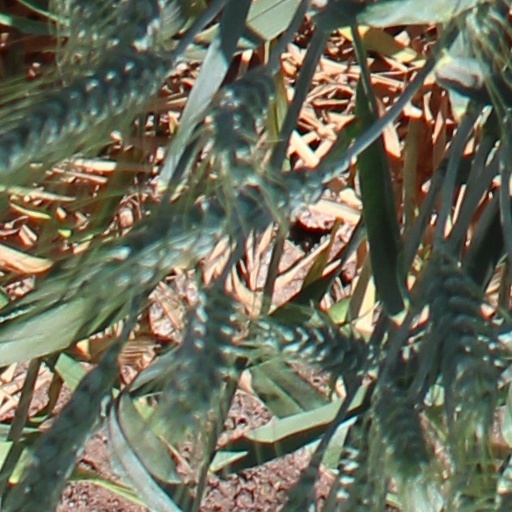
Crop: wheat